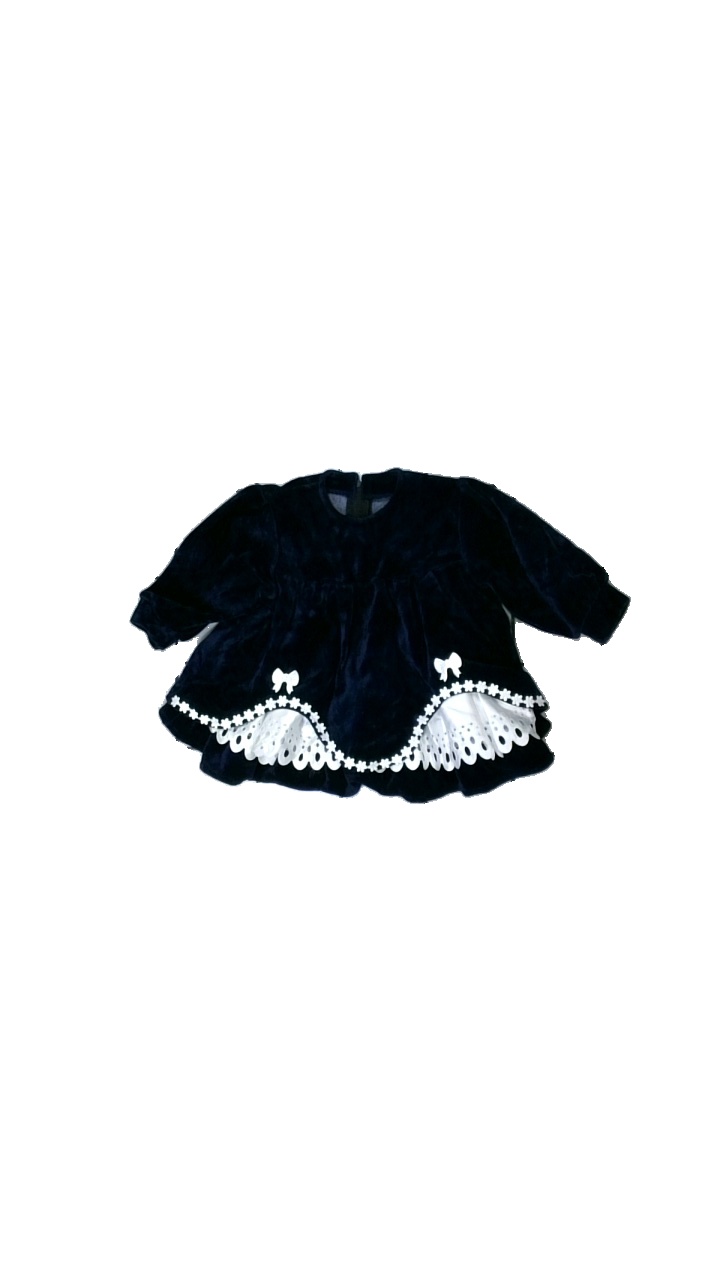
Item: Dress (Children)
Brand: Missing
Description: blå sammetsklänning med vita spets detaljer, vintage, lite hårig
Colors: Blue, White
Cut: Regular
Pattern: Lace
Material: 100% cotton
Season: All
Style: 80s
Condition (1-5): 4
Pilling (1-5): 5
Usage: Reuse
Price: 50-100